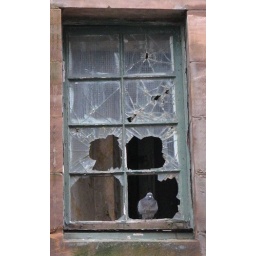
A window in the old cinema building at Bridgeton Cross, Glasgow.